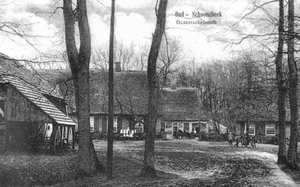
Oosterse Bos est un hameau situé dans la commune néerlandaise d'Emmen, dans la province de Drenthe. Le hameau dépend du village de Schoonebeek.